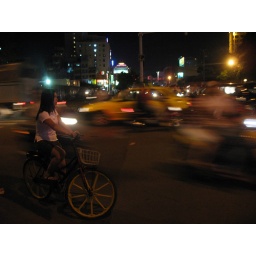
Waiting to cross the road in vietnam...brave girl!